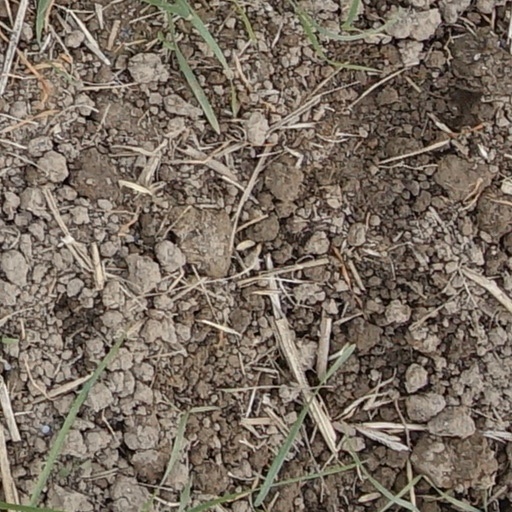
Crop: wheat